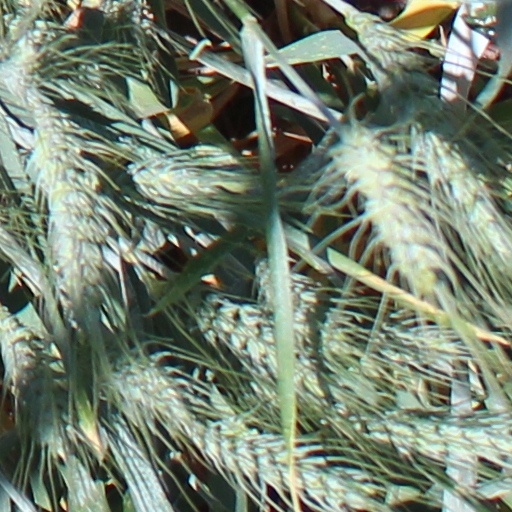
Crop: wheat